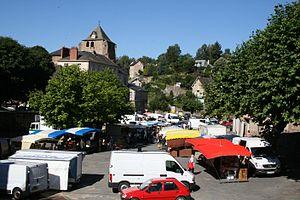
Cassagnes-Bégonhès est une commune française, située dans le département de l'Aveyron, en région Occitanie.